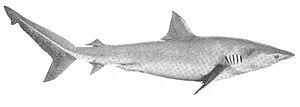
Le Requin cuivre est une espèce de requins de la famille des Carcharhinidae, et le seul membre de son genre que l'on trouve à des latitudes correspondant à un climat tempéré. Il est réparti dans diverses populations isolées les unes par rapport aux autres dans le nord-est et le sud-ouest de l'Atlantique, au large du sud de l'Afrique, dans le nord-ouest et l'est du Pacifique et aux environs de l'Australie et la Nouvelle-Zélande, avec quelques observations dispersés dans les régions équatoriales. Cette espèce vit dans des habitats qui peuvent aller des rivières et estuaires aux eaux saumâtres, jusqu'aux eaux peu profondes des baies et des ports, et à des eaux plus au large jusqu'à 100 m de profondeur. Les femelles vivent séparées des mâles la majeure partie de l'année. C'est une grande espèce qui peut atteindre 3,3 m de long, et qu'il est parfois difficile de distinguer d'autres grands requins Carcharhinidae. Il se caractérise par ses dents de la mâchoire supérieure qui sont étroites et en forme de crochet, par l'absence de crête entre ses nageoires dorsales et par sa coloration bronze unie.